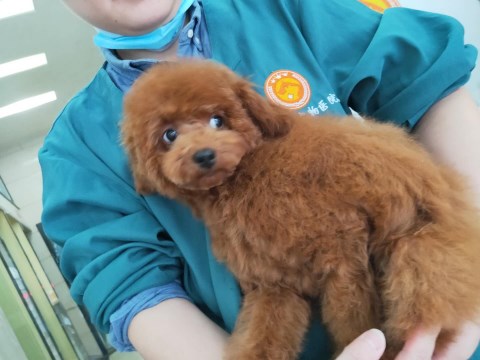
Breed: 2925-n000114-toy_poodle